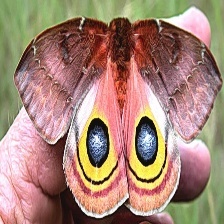
Species: IO MOTH